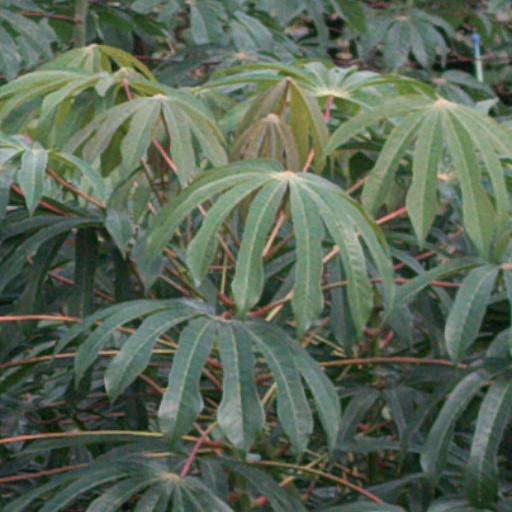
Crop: cassava